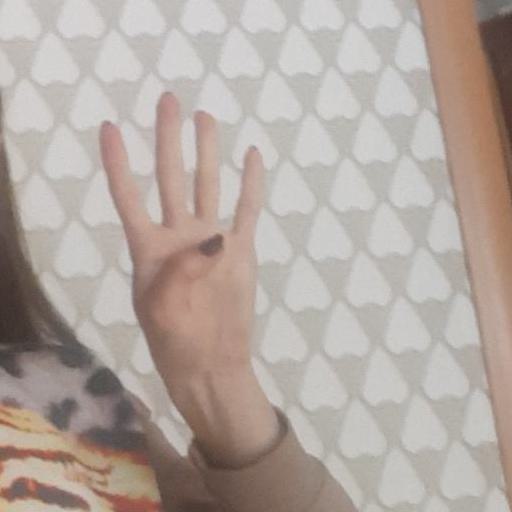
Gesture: four